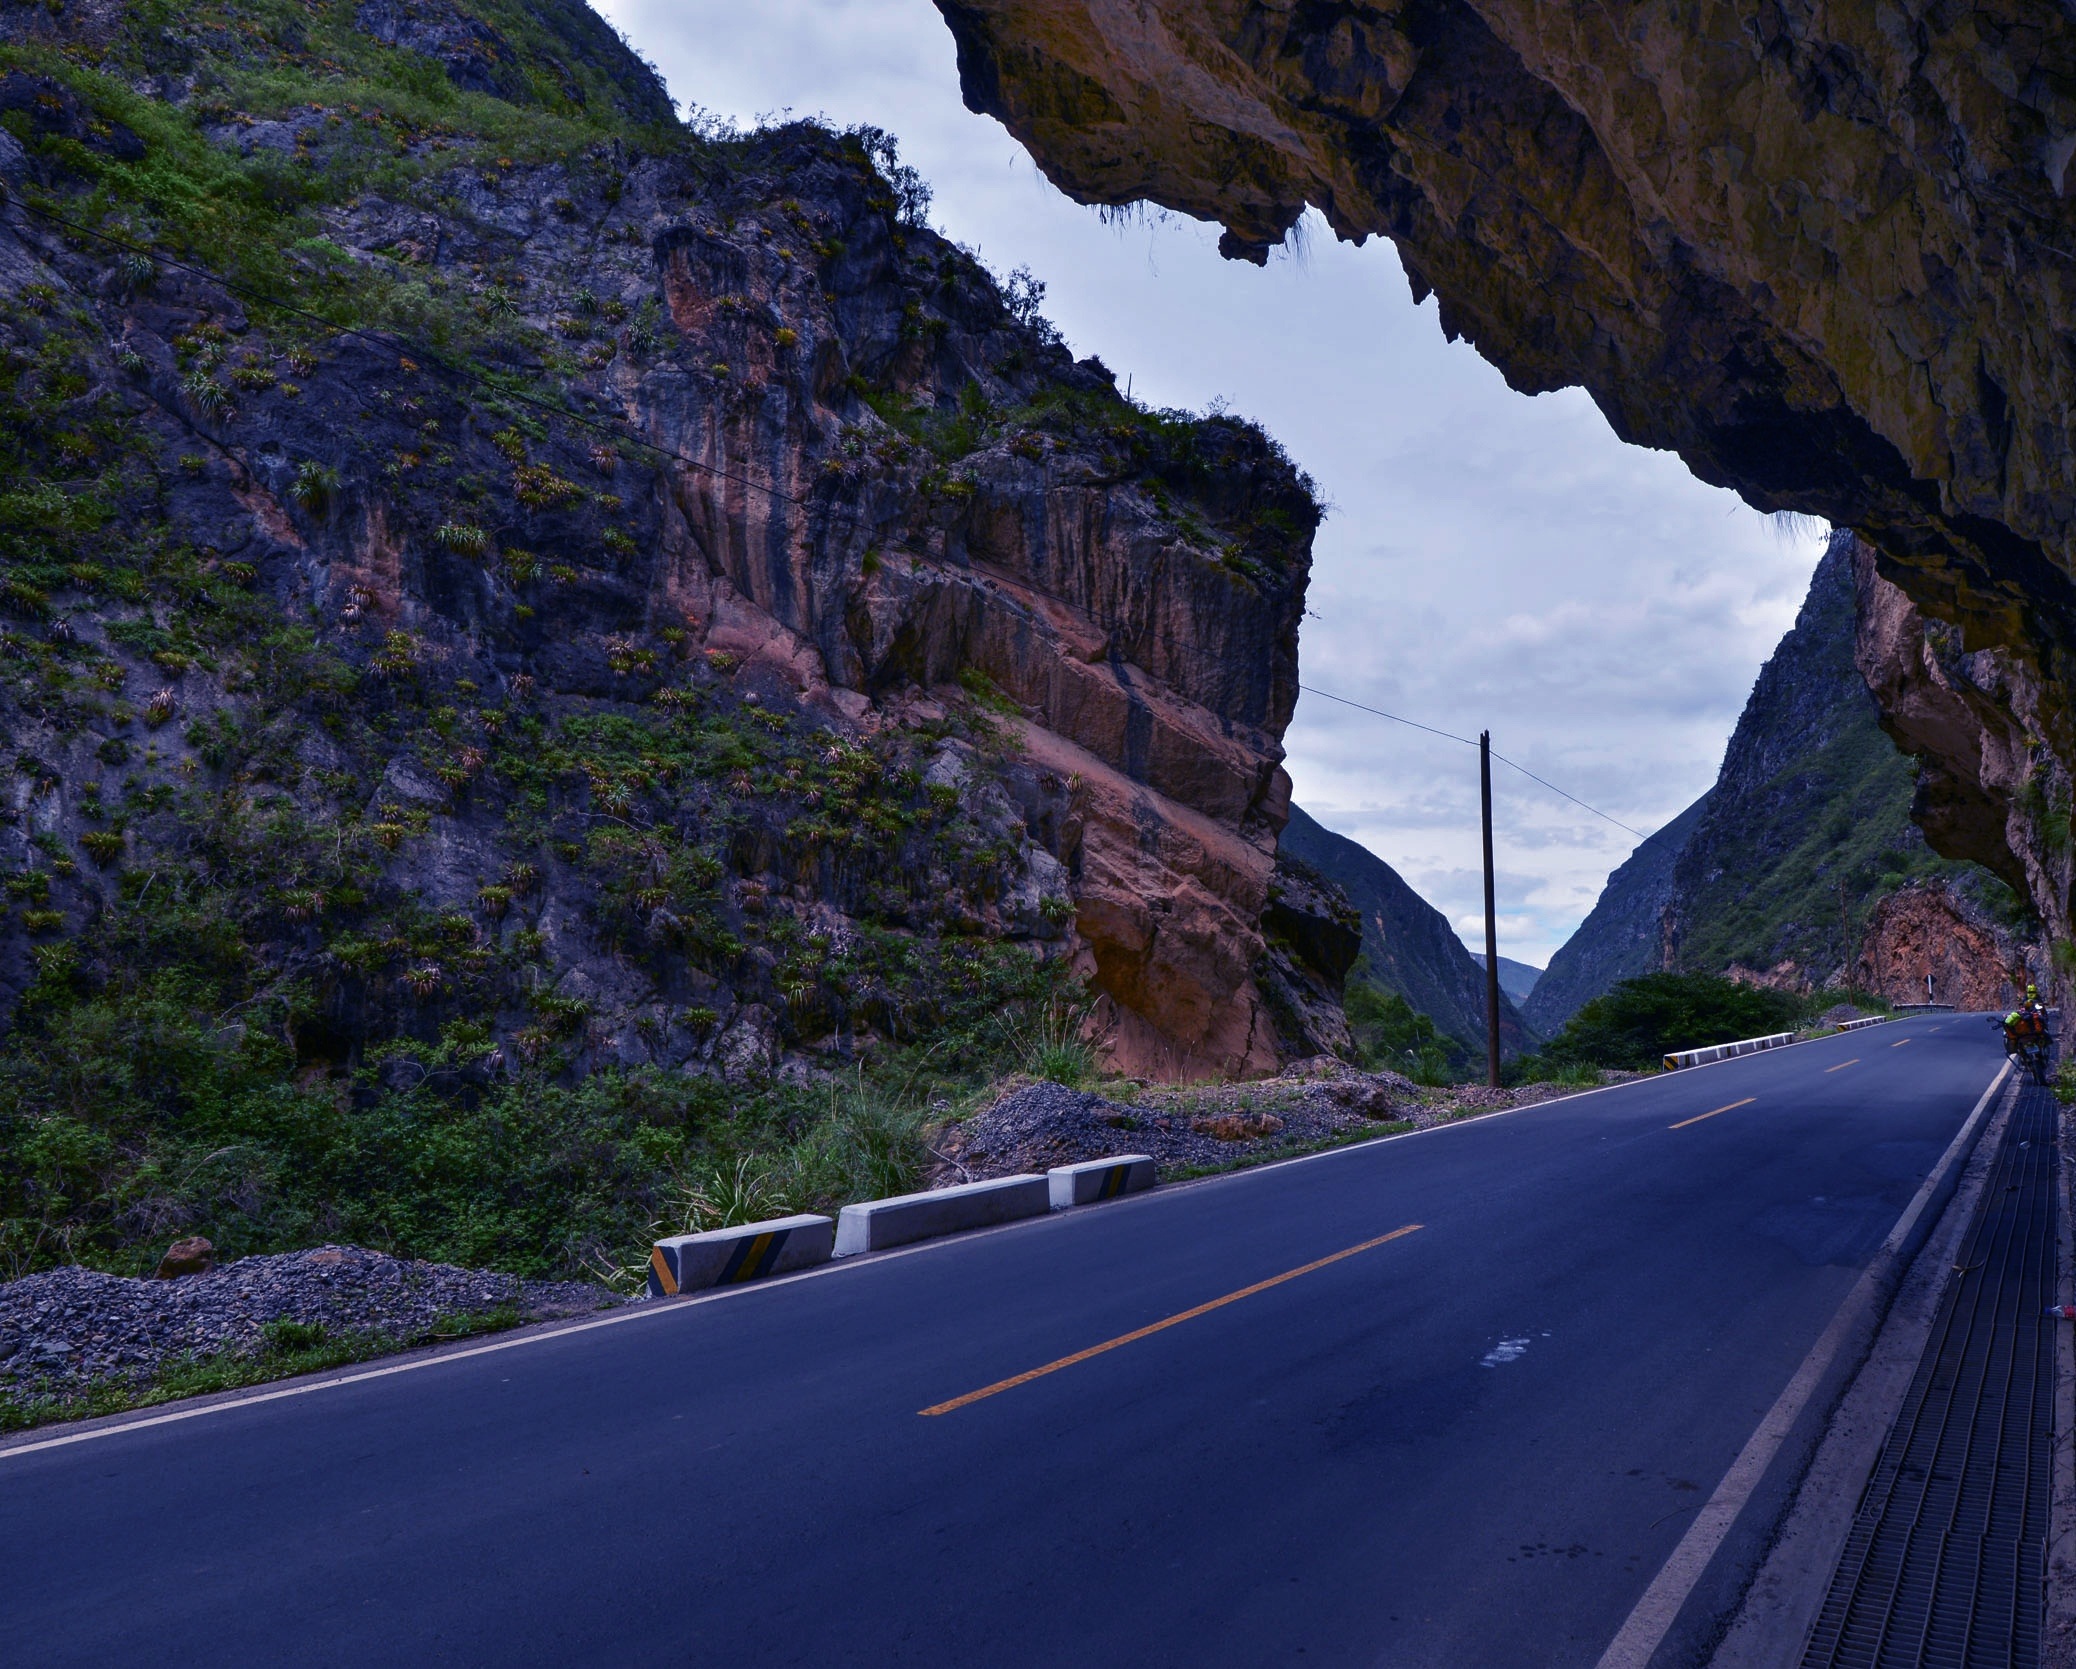
nature, mountain, mountain range, travel, natural, america, peru, infrastructure, latin, andes, landform, geographical feature, andino